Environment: real
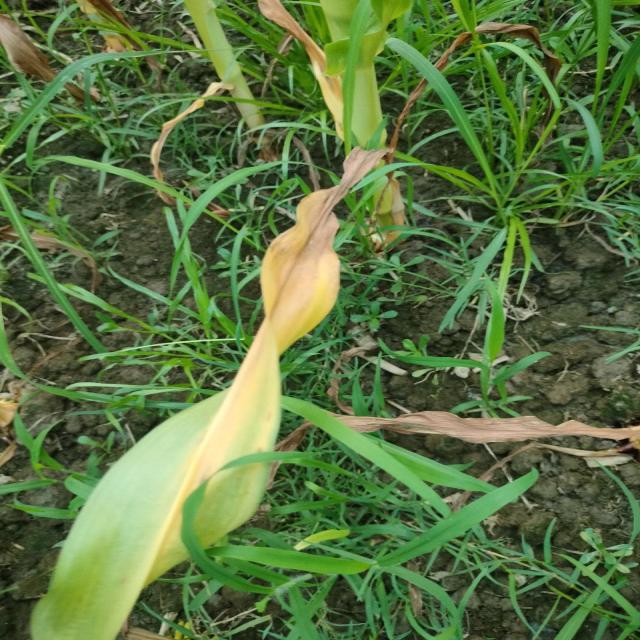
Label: nitrogen_deficiency